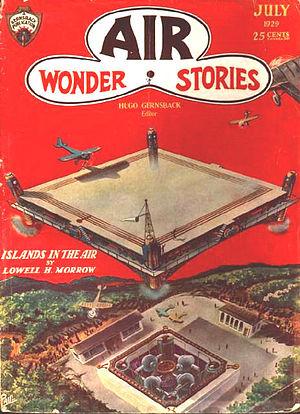
Wonder Stories, est un magazine de l'âge d'or de la science-fiction et du Pulp, édité par Hugo Gernsback au sein de sa compagnie Experimenter Publishing. Ce magazine, qui parut de 1929 à 1955, influença les comics.